University of Botswana

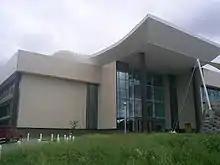
University of Botswana Faculty of Business

Many students live on campus in residence halls. Students that live in the residence halls are served meals on campus refectories.